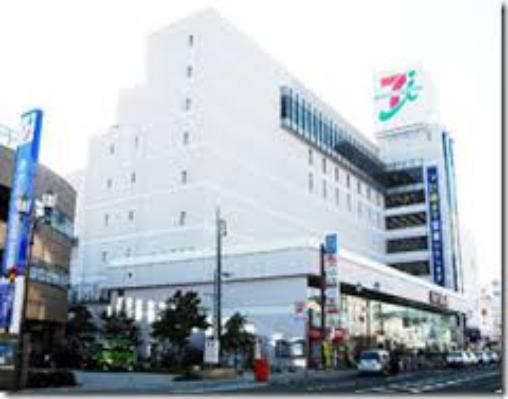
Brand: Ito-Yokado
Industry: Others